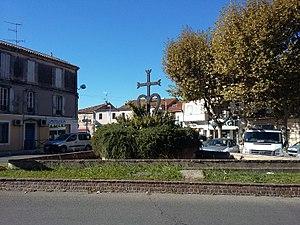
Photo de la place de la croix de Camargue à Trinquetaille, quartier d'Arles
Trinquetaille est un quartier d'Arles, situé dans le canton d'Arles-Ouest. Il fut particulièrement développé dans l’Antiquité, en raison de ses activités portuaires, comme en témoignent les nombreuses découvertes archéologiques. Son nom apparaît dans de nombreux textes anciens, les consuls d’Arles étant seigneurs de Trinquetaille.